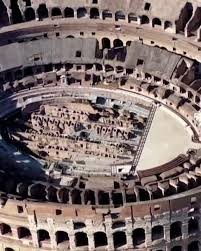
Landmark: Roman Colosseum